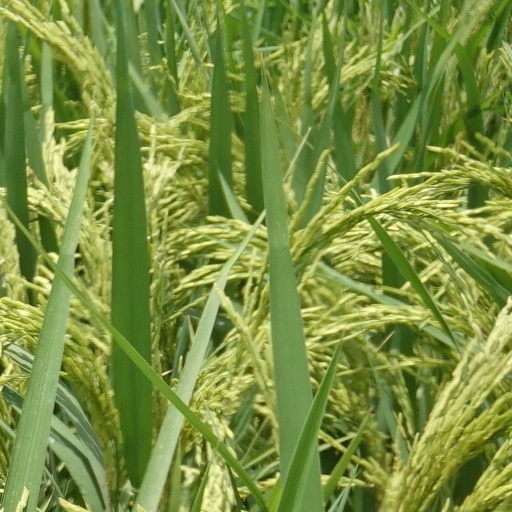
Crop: rice